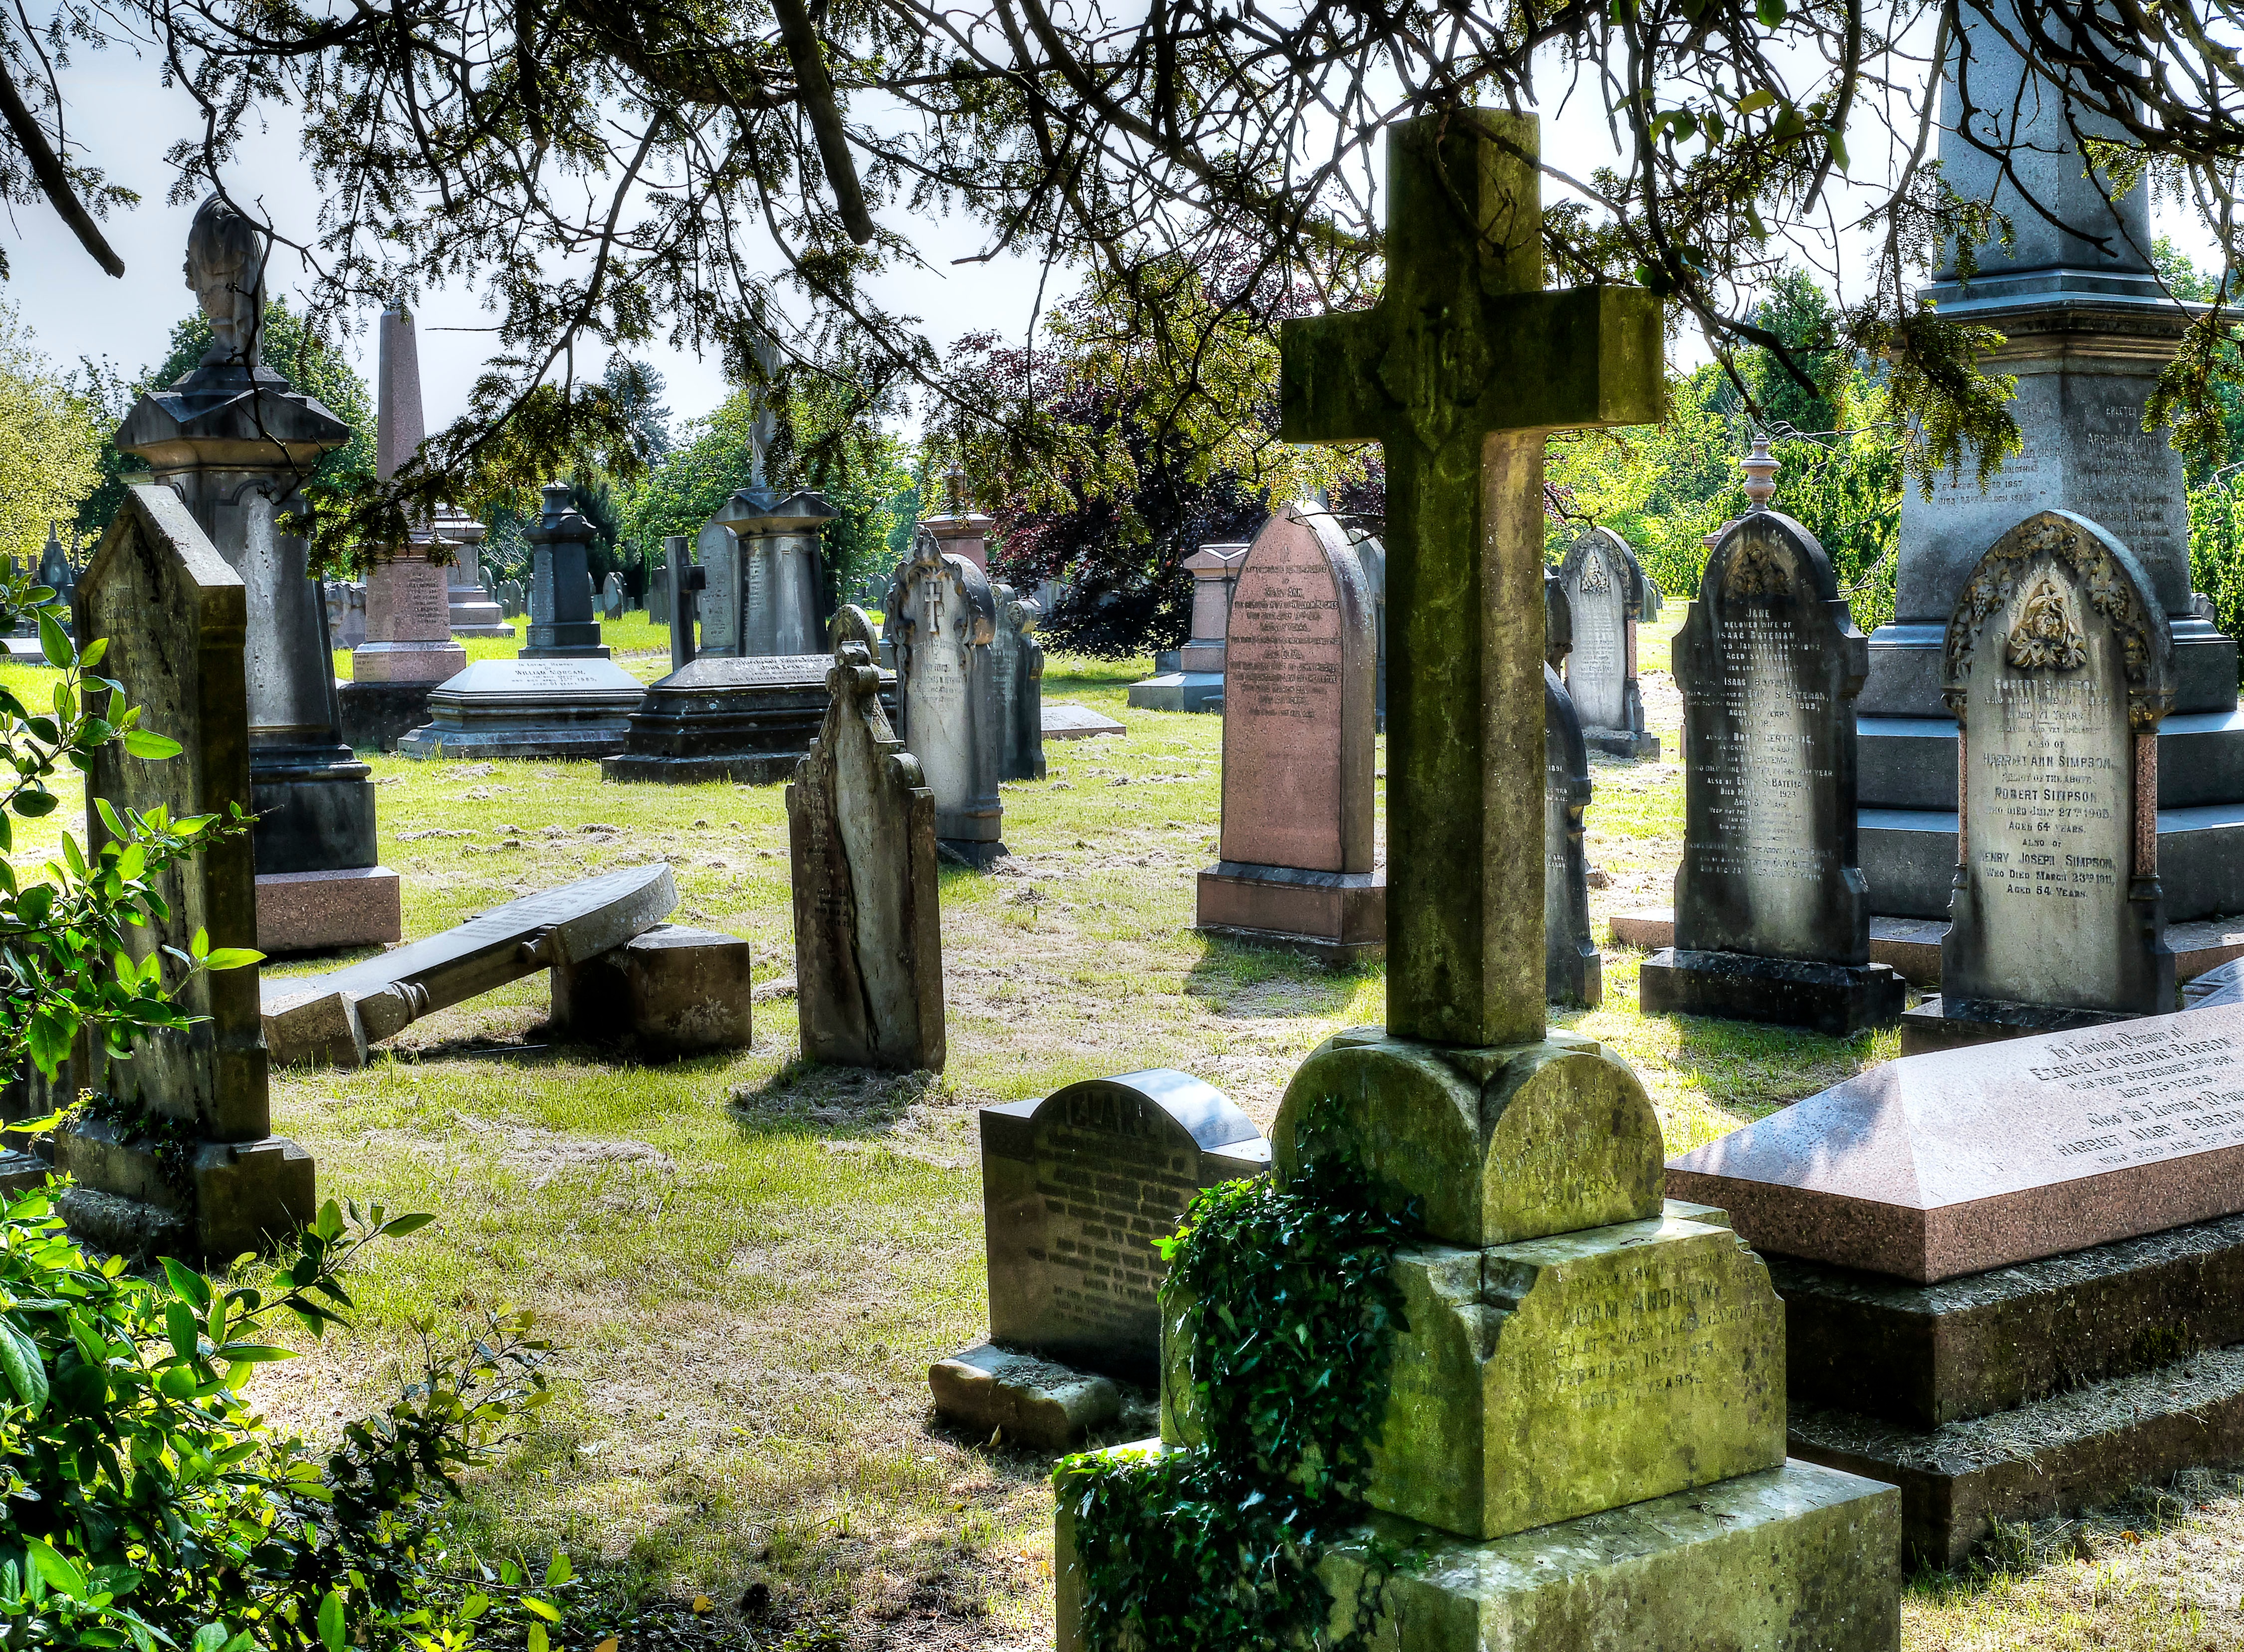
cemetery, grave, memorial, headstone, estate, geographical feature